Maringá

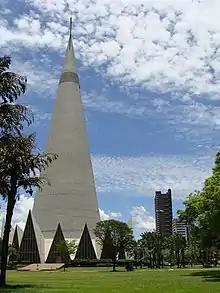
The Cathedral of Maringá, the city's most famous landmark, was completed in 1972. At , it is the tallest church building in South America.

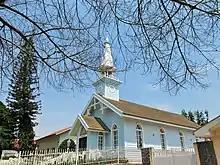
Madre Paulina Chapel.

The region of Maringá has been greatly influenced by Japanese immigrants, alongside Italian and German immigrants. Portuguese descendants also have a considerable presence in the city. Other prevalent ethnic groups are African and Amerindian descendants, Poles, Spaniards, Ukrainians, Arabs, Jews, Russians, and a small group of British descendants.